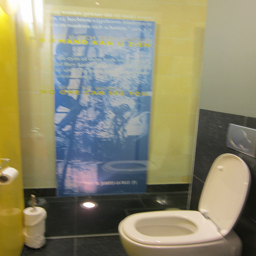
A bathroom with a white toilet and a shower with a curtain.
The toilet has the lid up in the bathroom.
A restroom with a poster on the grass
a bathroom with a big blue sign on the wall
A toilet with toilet paper rolls on the ground.